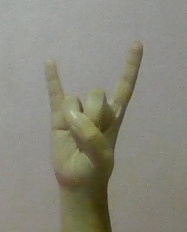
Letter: la